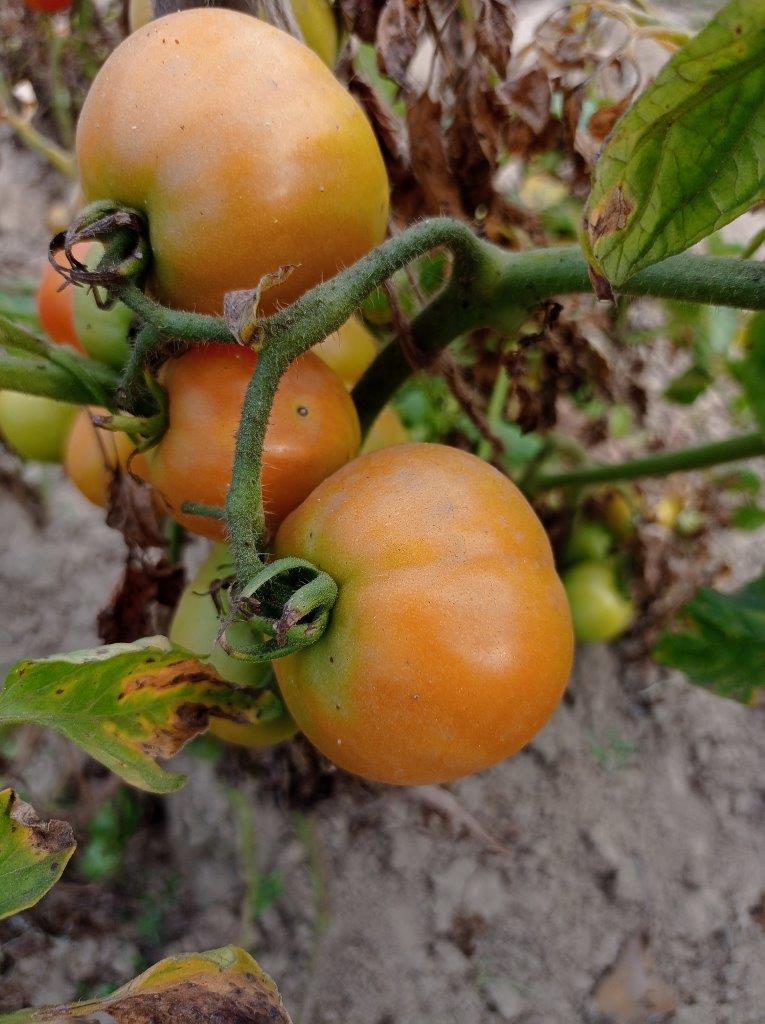
Maturity: Mature